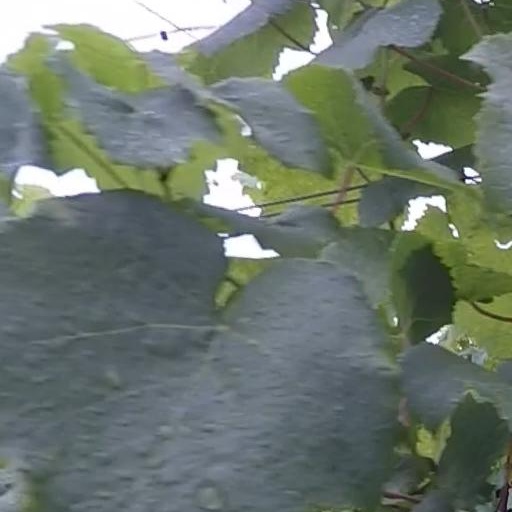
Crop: grape